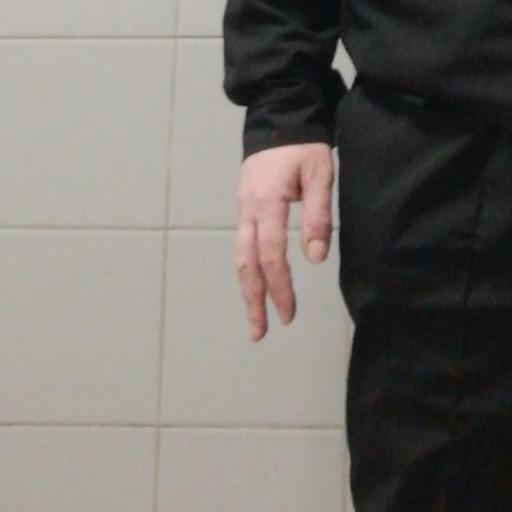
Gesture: no_gesture